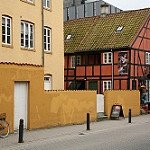
Scene: Outdoor